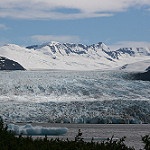
Scene: Outdoor